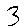
Label: 3